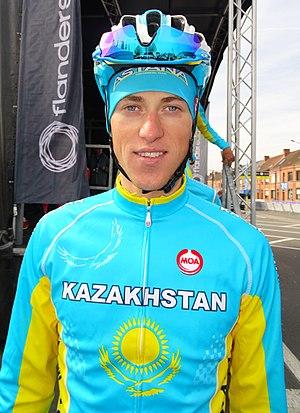
Reportage réalisé le samedi 9 avril à l'occasion du départ et de l'arrivée du Tour des Flandres espoirs 2016 à Audenarde, Belgique.
Grigoriy Shtein, né le 6 mars 1996 à Astana, est un coureur cycliste kazakh, membre de l'équipe Vino-Astana Motors.